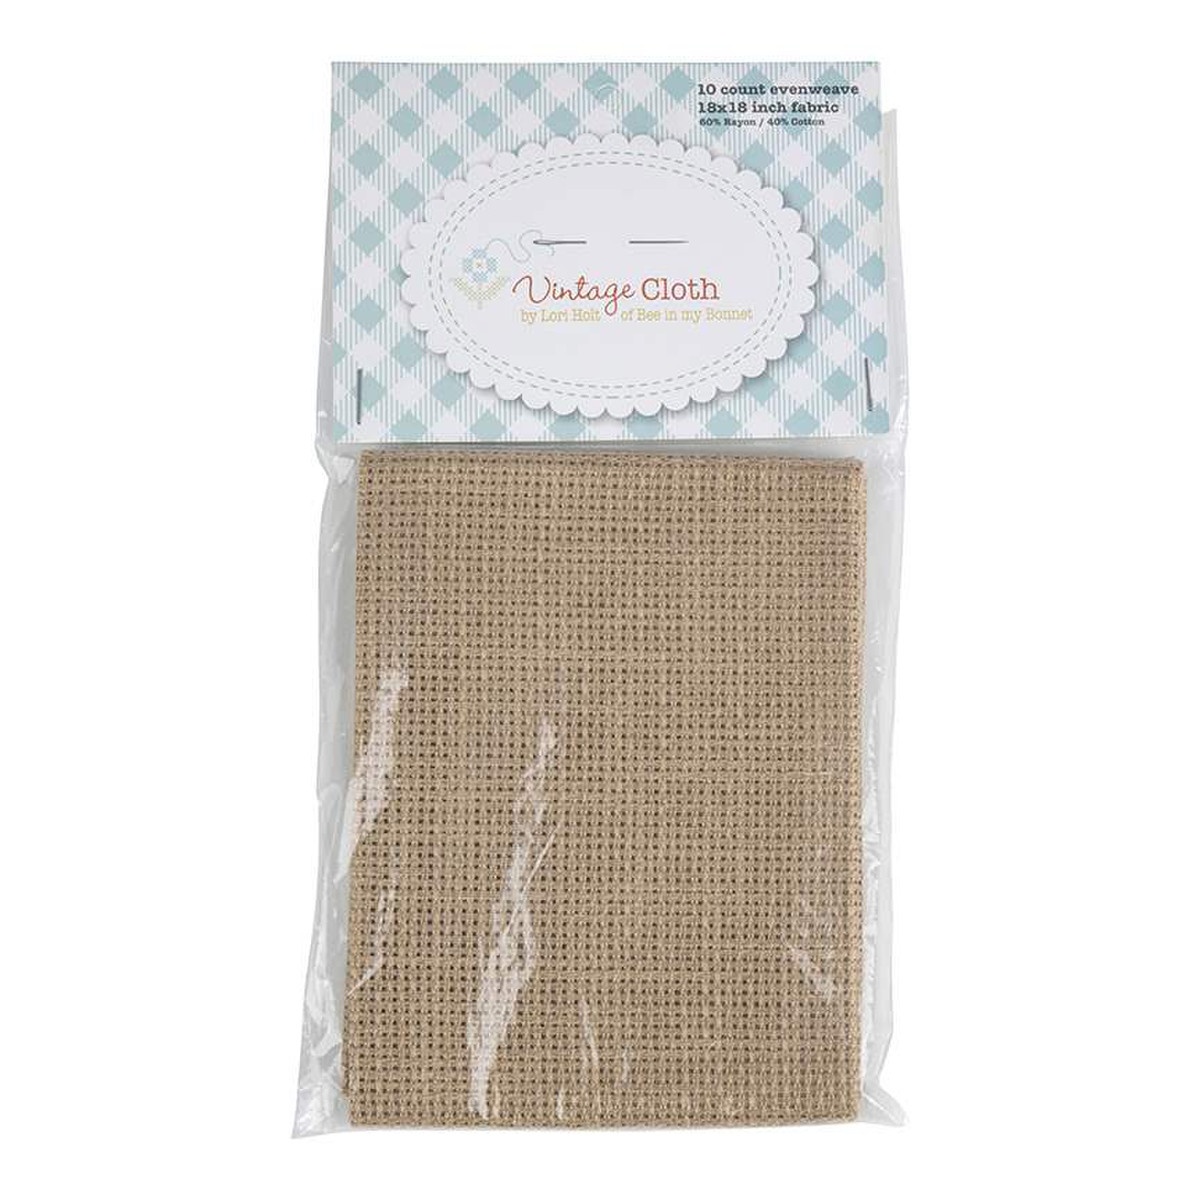
Lori Holt Vintage Cloth 10 count Tula Oatmeal
Aida 14-Count Vintage Cloth by Lori Holt of Bee in my Bonnet offers the ease of stitching on traditional Aida cross-stitch cloth but with the softness and look of linen. Use with your favorite embroidery floss or Lori's Chunky Thread to create the perfect vintage project. Package includes an 18" x 21" piece of 14-count evenweave vintage cloth. Made in Germany by Zweigart.
Brand: Lori Holt
Category: Arts & Entertainment > Hobbies & Creative Arts > Arts & Crafts > Art & Crafting Materials > Textiles > Crafting Canvas > Needlecraft Canvas > Evenweave Fabric